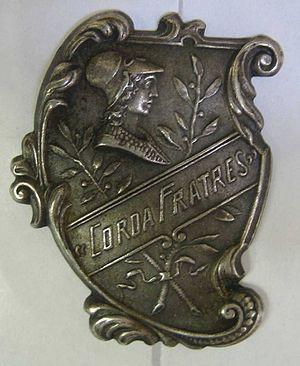
Insigne de la Corda Fratres avers.
La Corda Fratres - Fédération internationale des étudiants, appelée aussi Corda Fratres - F.I.D.E. ou simplement Corda Fratres, est une organisation internationale, ni politique, ni religieuse, ni commerciale, ni humanitaire, festive et fraternelle d'étudiants fondée à Turin le 15 novembre 1898. Elle est la première – et seule à ce jour – société festive et carnavalesque universelle et la première association internationale des étudiants.